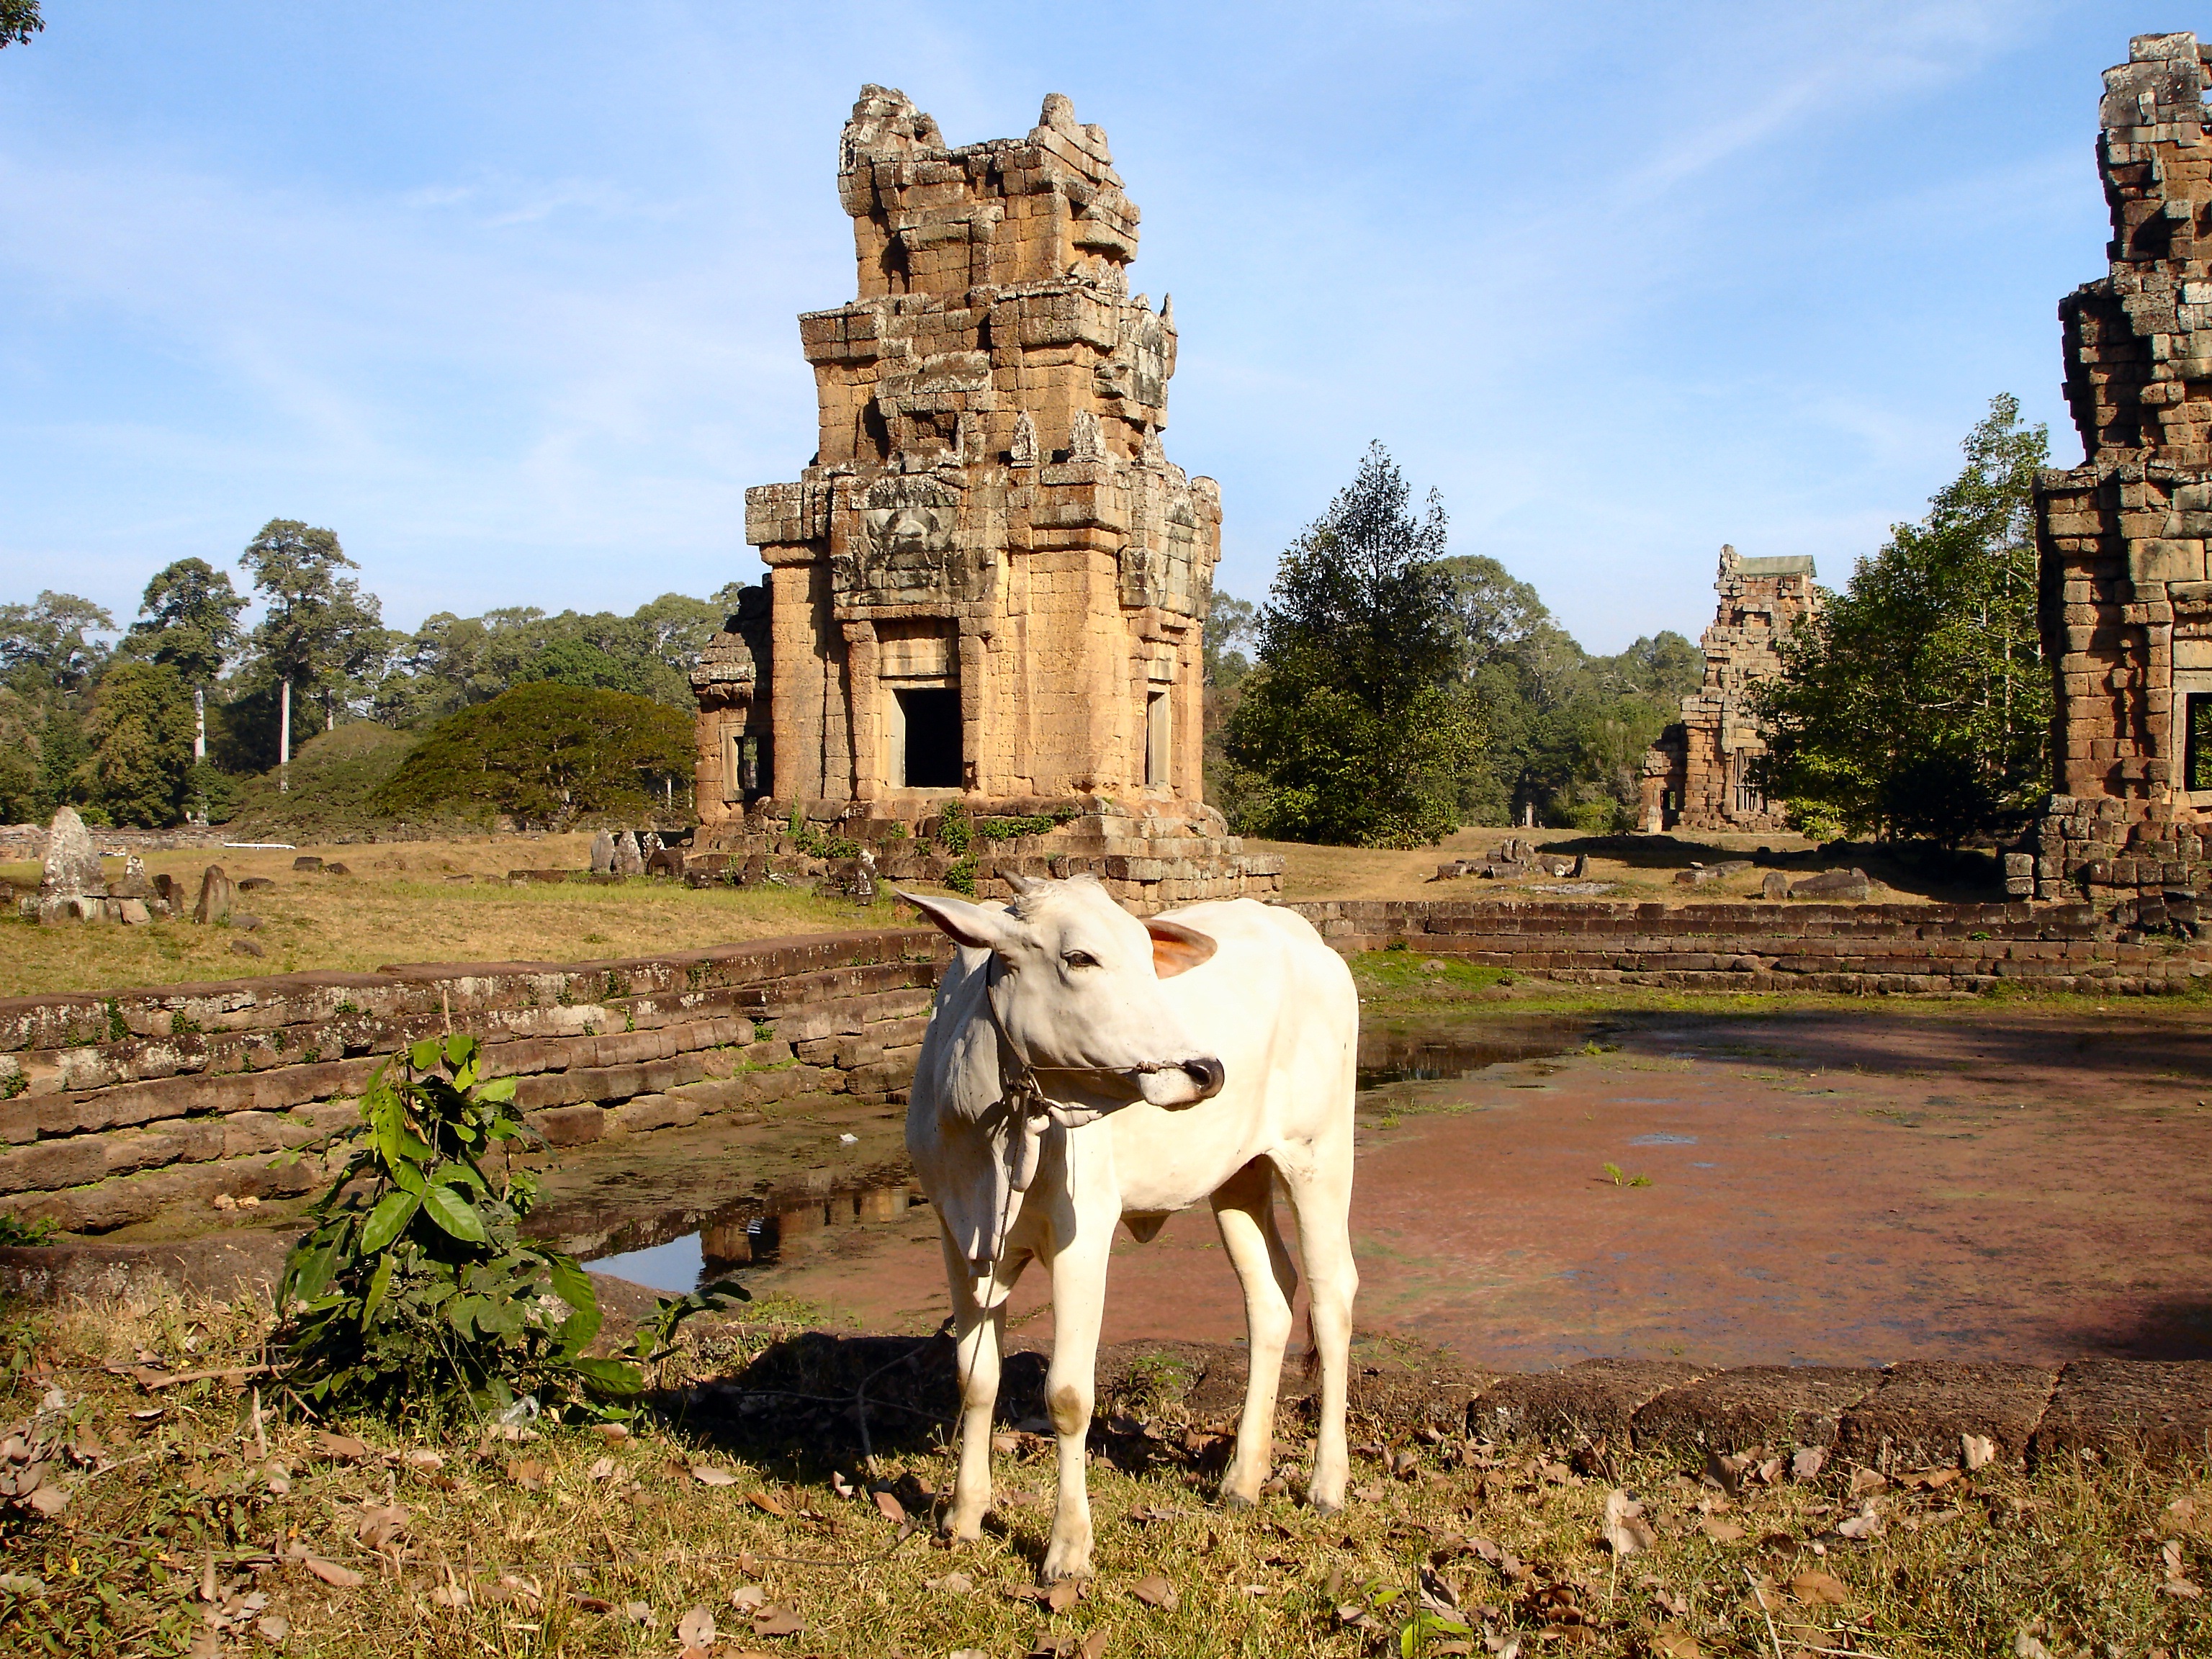
old, monument, statue, cow, jungle, serene, religion, ruin, world heritage, sculpture, temple, ruins, cambodia, holy, angkor wat, expired, angkor, rural area, ancient history